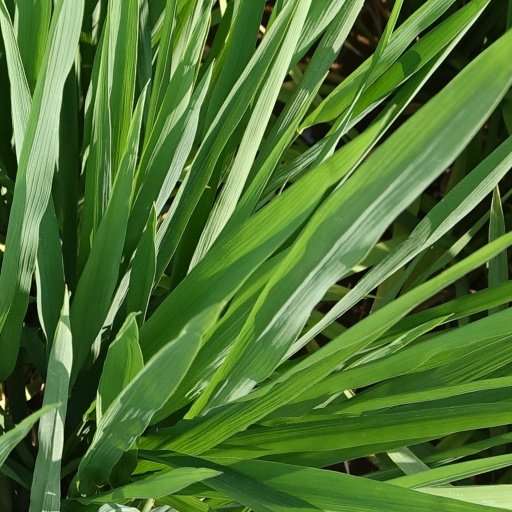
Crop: rice